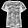
Label: Shirt